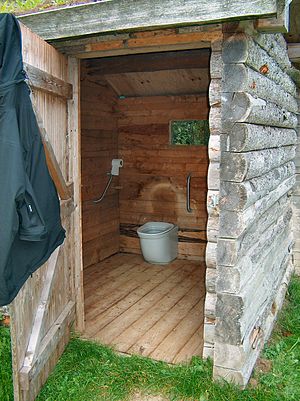
Naturstien Horsens-Silkeborg / Omgivelser
Multtoilet på overnatningspladsen ved Brædstrup
multtoilet på overnatningspladsen Brændstrup på naturstien Horsens-Silkeborg
Naturstien Horsens-Silkeborg eller Bryrupbanestien er en sti, der ligger mellem Horsens og Silkeborg. Den er beregnet til færdsel på cykel, til fods, på rulleskøjter eller til hest og er 60 kilometer lang.